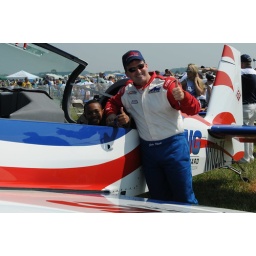
John Klatt standing next to his stunt plane with a lucky fan in the cockpit.